Kumbakkarai Falls

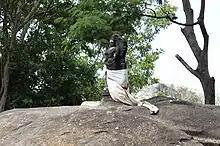
The Murugan Idol in Kumbakarai Falls

The present day Kumbakarai which is tourist spot was once nothing but a forest with water falls. Thiru K.Chellam Iyer an affluent businessman of Periyakulam those days and Properiter of Bavani Krishna Vilas hotel wanted Kumbakarai Waterfalls to be one another tourist spot similar to courtallam. He obtained permission of the British government in 1942 and constructed dressing rooms, staircases and bathing spots in that area at his own expense and Kumbakarai water falls soon turned out to be a tourist spot. The present day Kumbakarai still speak of his name. The stone inscription at Kumbakarai waterfalls speaks about his contribution to the falls.